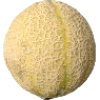
Label: Cantaloupe 2